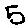
Label: 5